Mahavira

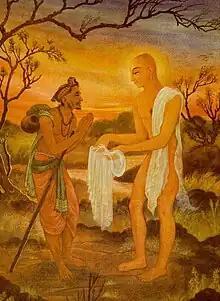
Tirthankar Mahavir giving his half garment to a brahmin as alms

Although it is universally accepted by scholars of Jainism that Mahavira lived in ancient India, the details of his life and the year of his birth are subjects of debate. According to the Digambara "Uttarapurana" text, Mahavira was born in Kundagrama in the Kingdom of the Videhas; the Śvētāmbara "Kalpa Sūtra" uses the name "Kundagrama", said to be located in present-day Bihar, India. Kundagrama was identified by JP Sharma as a suburb of the city of Vaishali and because of this, some sources refer to him as "Vesālie". Other sources identity his birthplace with the town of Basu Kund, about north of Patna (the capital of Bihar), his birthplace remains a subject of dispute. Mahavira renounced his material wealth and left home when he was twenty-eight, by some accounts (thirty by others), lived an ascetic life for twelve and a half years in which he did not even sit for a time, attained Kevalgyana and then preached Dharma for thirty years. Where he preached has been a subject of disagreement between the two major traditions of Jainism: Śvētāmbara and Digambara traditions.